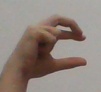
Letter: thal